Judicial Yuan

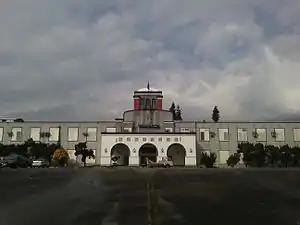
Hualien District Court

The high courts and its branch courts are divided into civil, criminal and specialized divisions. Each division is composed of one division chief judge and two associate judges. Additionally, the high courts and its branch courts have a clerical bureau, which is headed by a chief clerk who assists the president with administrative affairs.